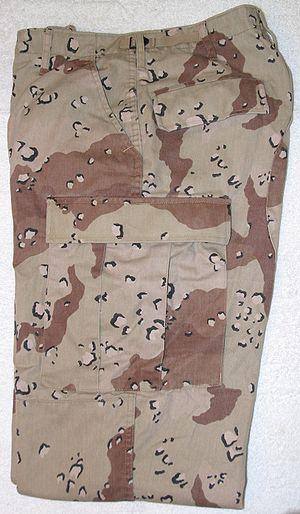
Le camouflage Desert Battle Dress Uniform a été le camouflage utilisé par l'armée des États-Unis pendant la guerre du Golfe et au début des années 1990. Le camouflage a reçu son surnom parce qu'il ressemble à la pâte à biscuits aux pépites de chocolat. Il est constitué d'un motif de base de la superposition couleur tan clair avec de larges franges de couleur vert olive pâle et de larges bandes bi-ton de brun. Les taches noires sur blanc étaient destinées à imiter l'apparence de la roche.
Le camouflage désigne tout moyen ou dispositif tendant à rendre moins visible ou à donner une apparence trompeuse à un objet ou à un être vivant.